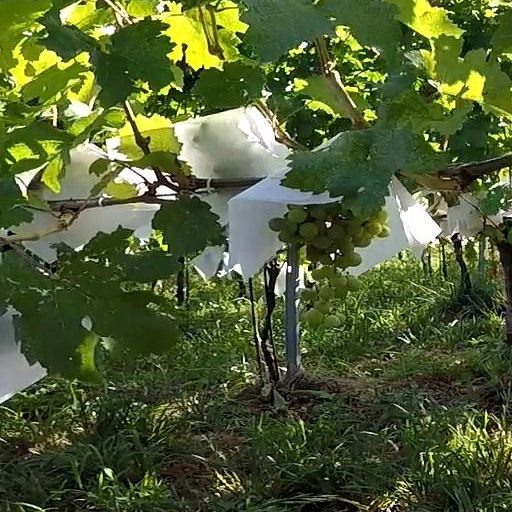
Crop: grape